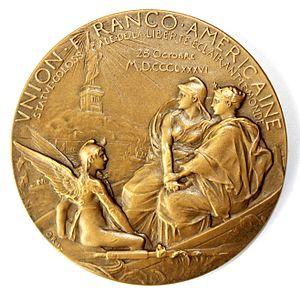
Union Franco-Américaine, médaille en bronze (68mm) avers, réalisée en 1886 par Oscar Roty. Statue colossale de la Liberté éclairant le Monde, 28 octobre 1886. La France et l'Amérique se tenant la main dans une barque devant la Statue de la Liberté.
La Liberté éclairant le monde, ou simplement Liberté, plus connue sous le nom de statue de la Liberté, est l'un des monuments les plus célèbres des États-Unis. Cette statue monumentale est située à New York, sur la Liberty Island, au sud de Manhattan, à l'embouchure de l'Hudson et à proximité d'Ellis Island.